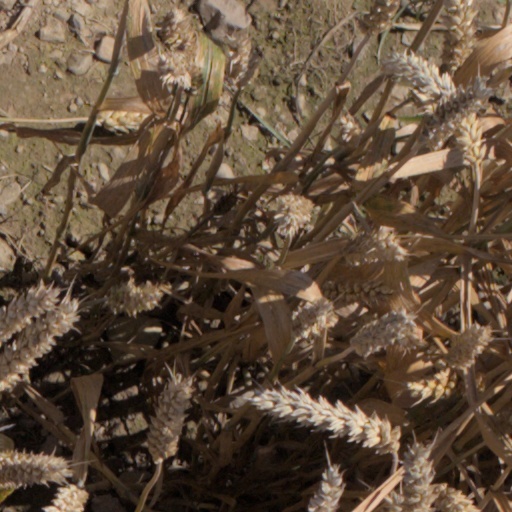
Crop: wheat